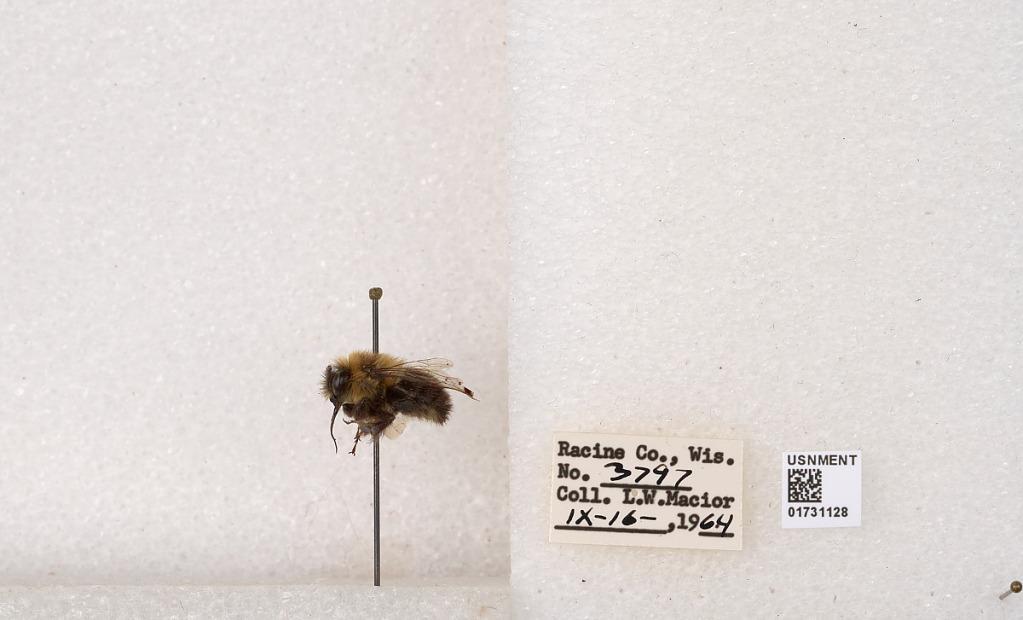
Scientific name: Bombus impatiens Cresson
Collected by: L. Macior
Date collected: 1964-9-16
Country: United States
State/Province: Wisconsin
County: Racine
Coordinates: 42.7299, -87.8123